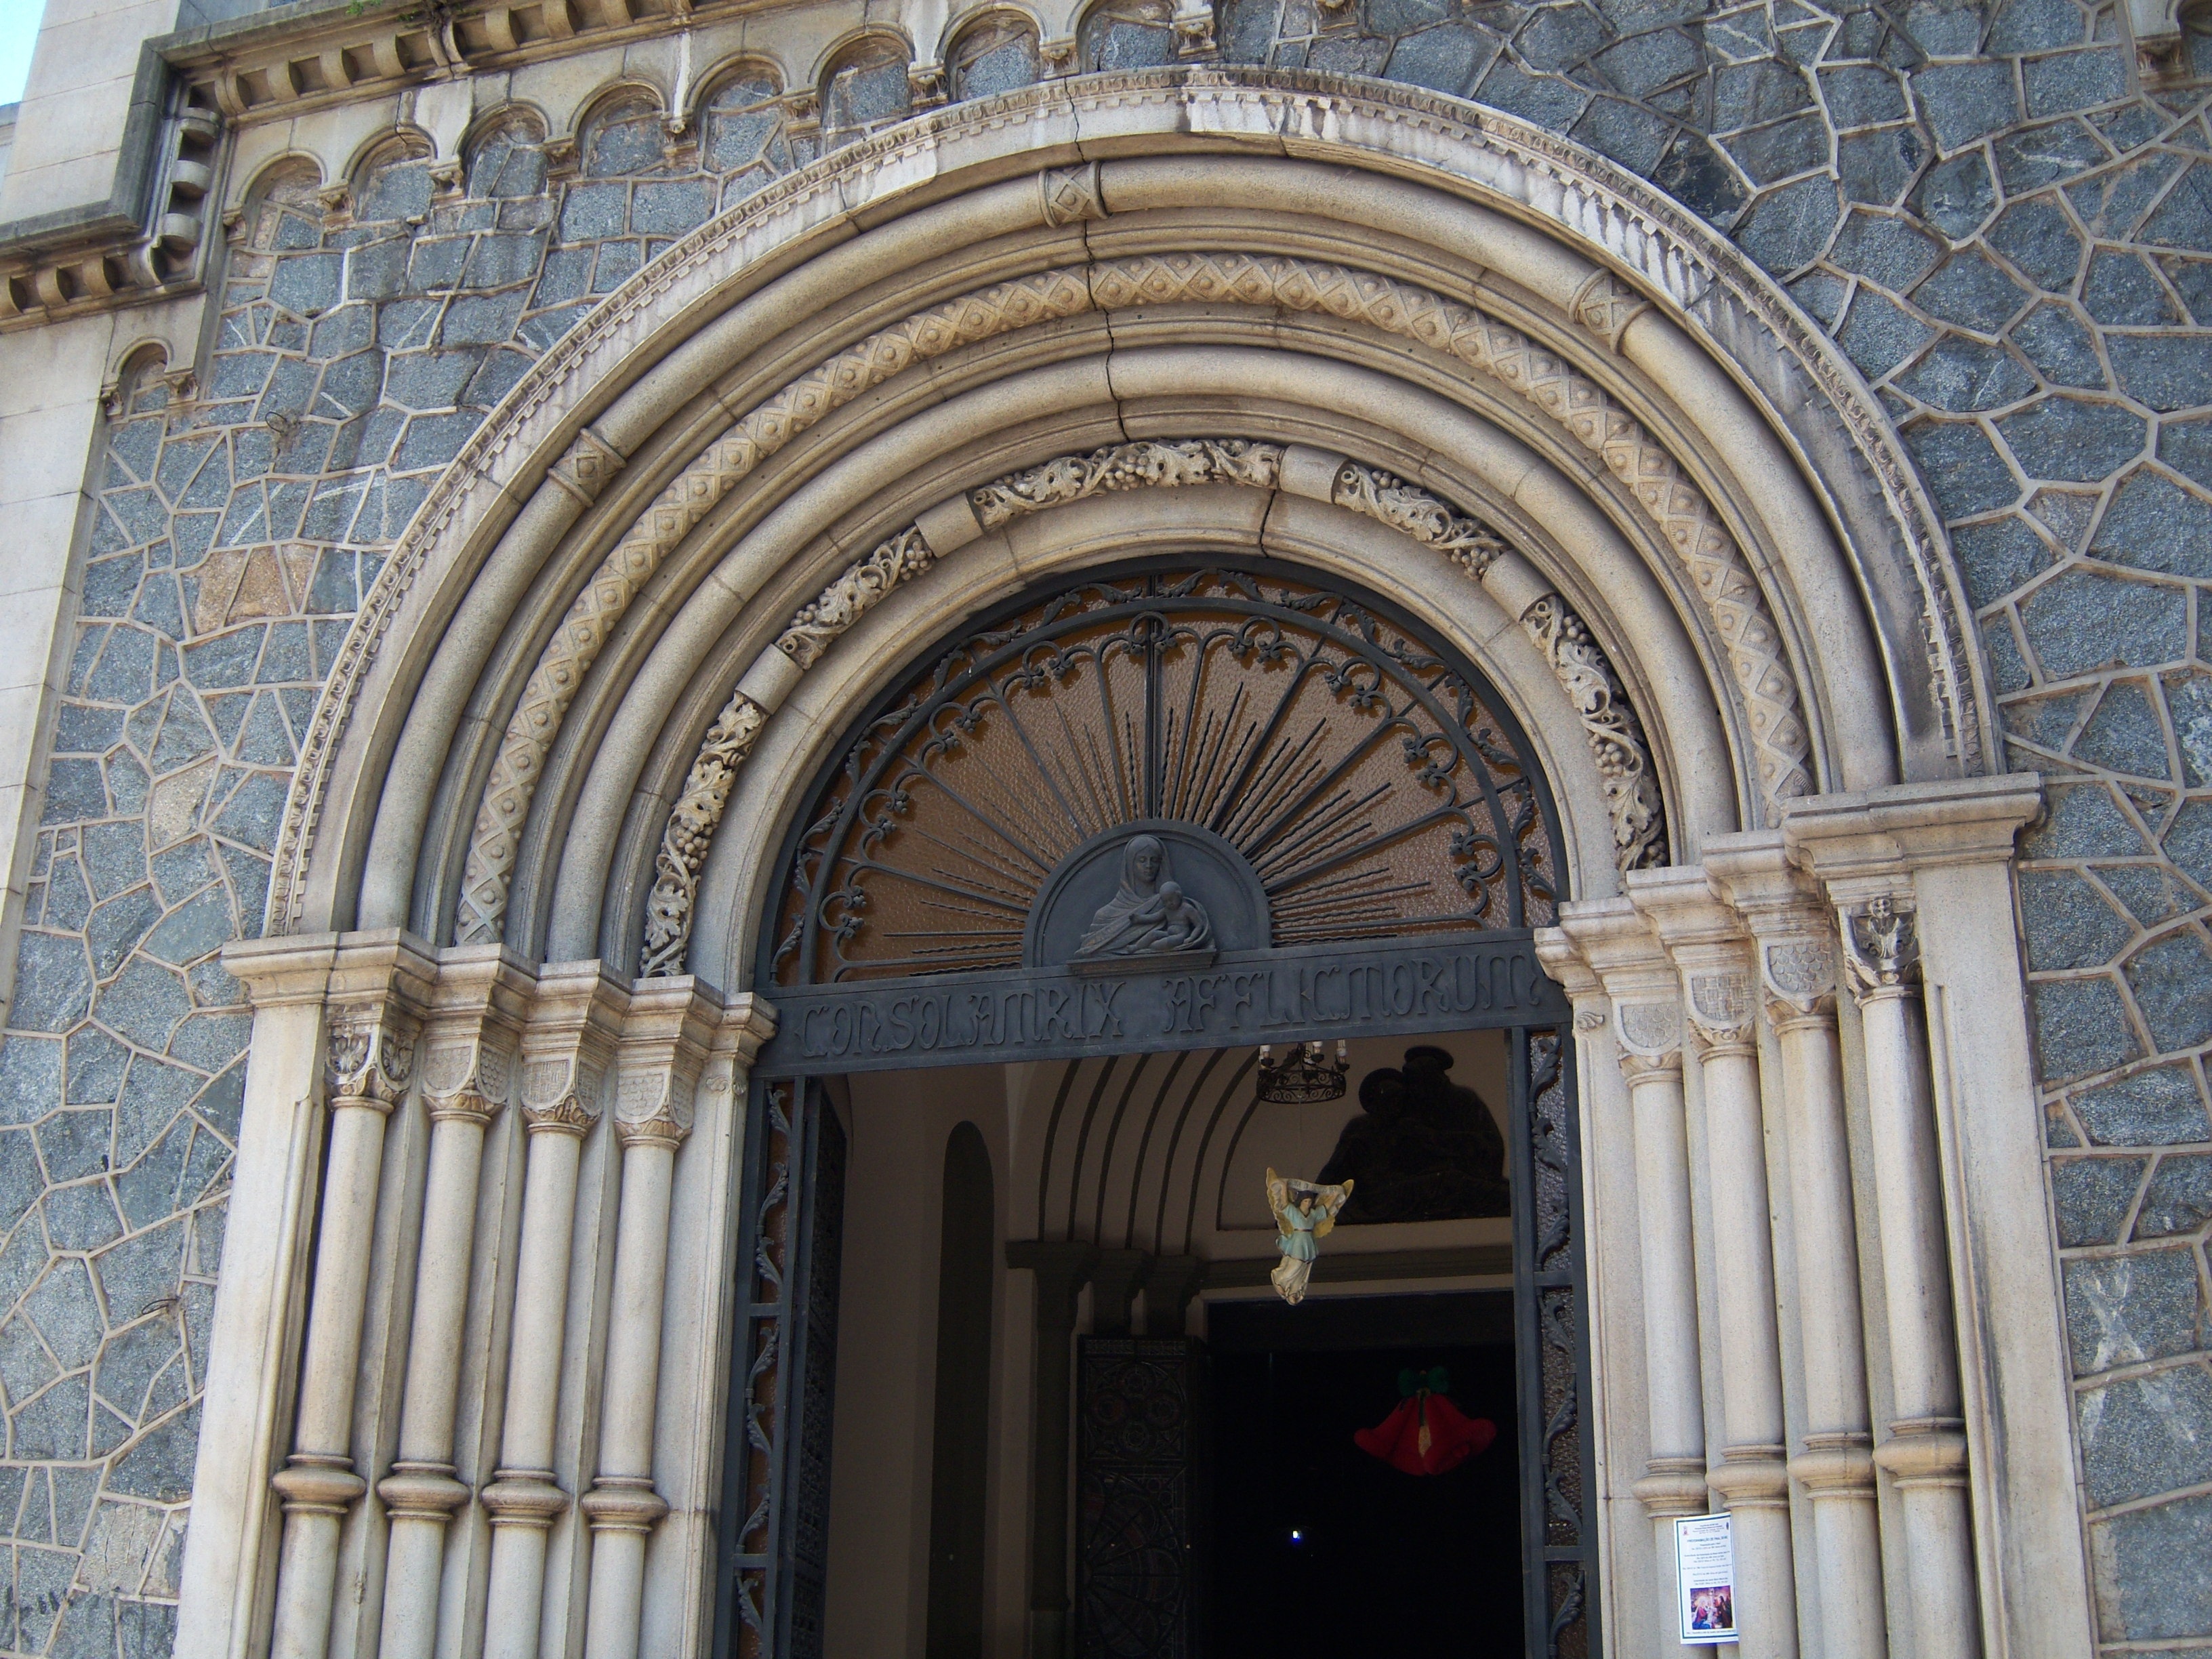
architecture, building, arch, facade, church, cathedral, chapel, place of worship, baptistery, monastery, symmetry, synagogue, arc, basilica, sao paulo, gothic architecture, church door, byzantine architecture, church of consolation